Thomas Fanshawe (1628–1705)

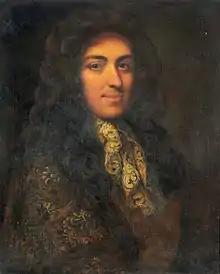
Thomas Fanshawe

He was the son of Thomas Fanshawe of Jenkins and his wife, Susan, daughter of Matthias Otten of Putney. In the West of England as a royalist of the First English Civil War with his father, in 1645–6, and arrested in 1659, Fanshawe was knighted in 1660 after the English Restoration. He held the post of Clerk of the Crown in the King's Bench, as his father had done. He became Member of Parliament for Essex in 1685.